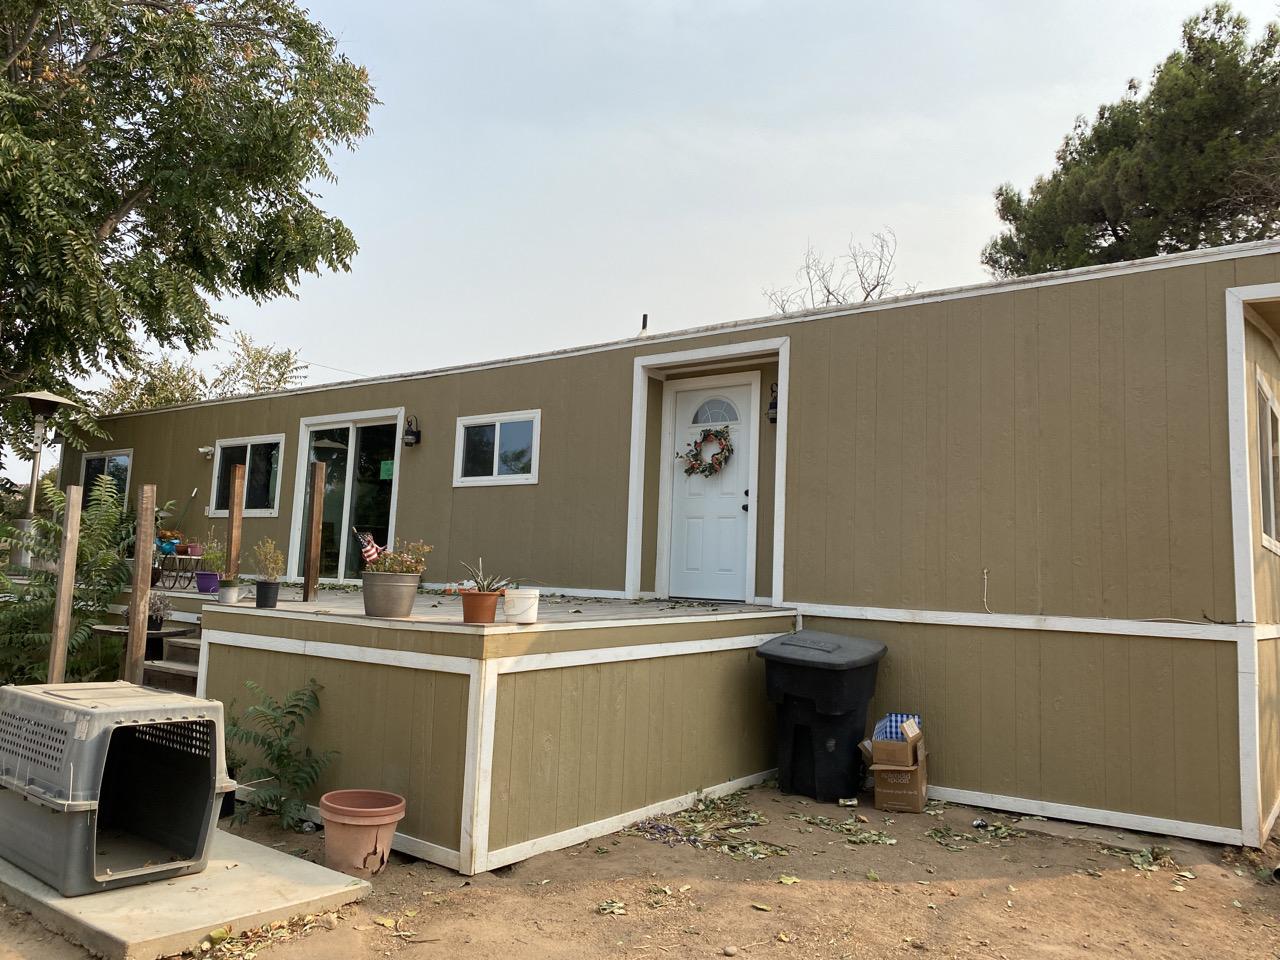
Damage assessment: no_damage